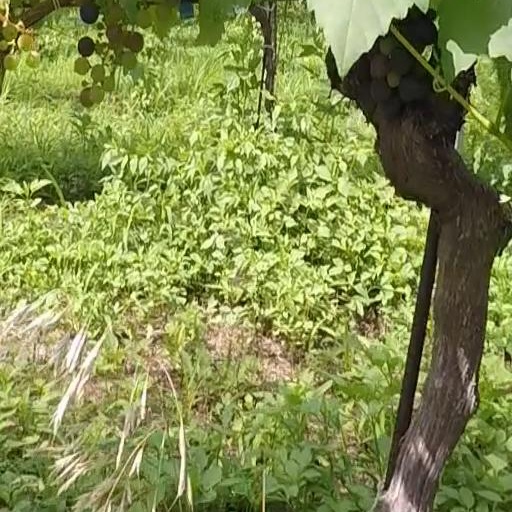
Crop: grape